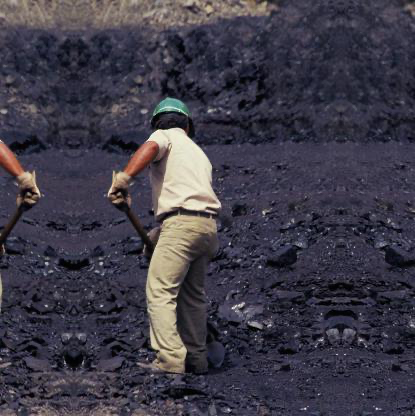
Objects in the image:
label: helmet